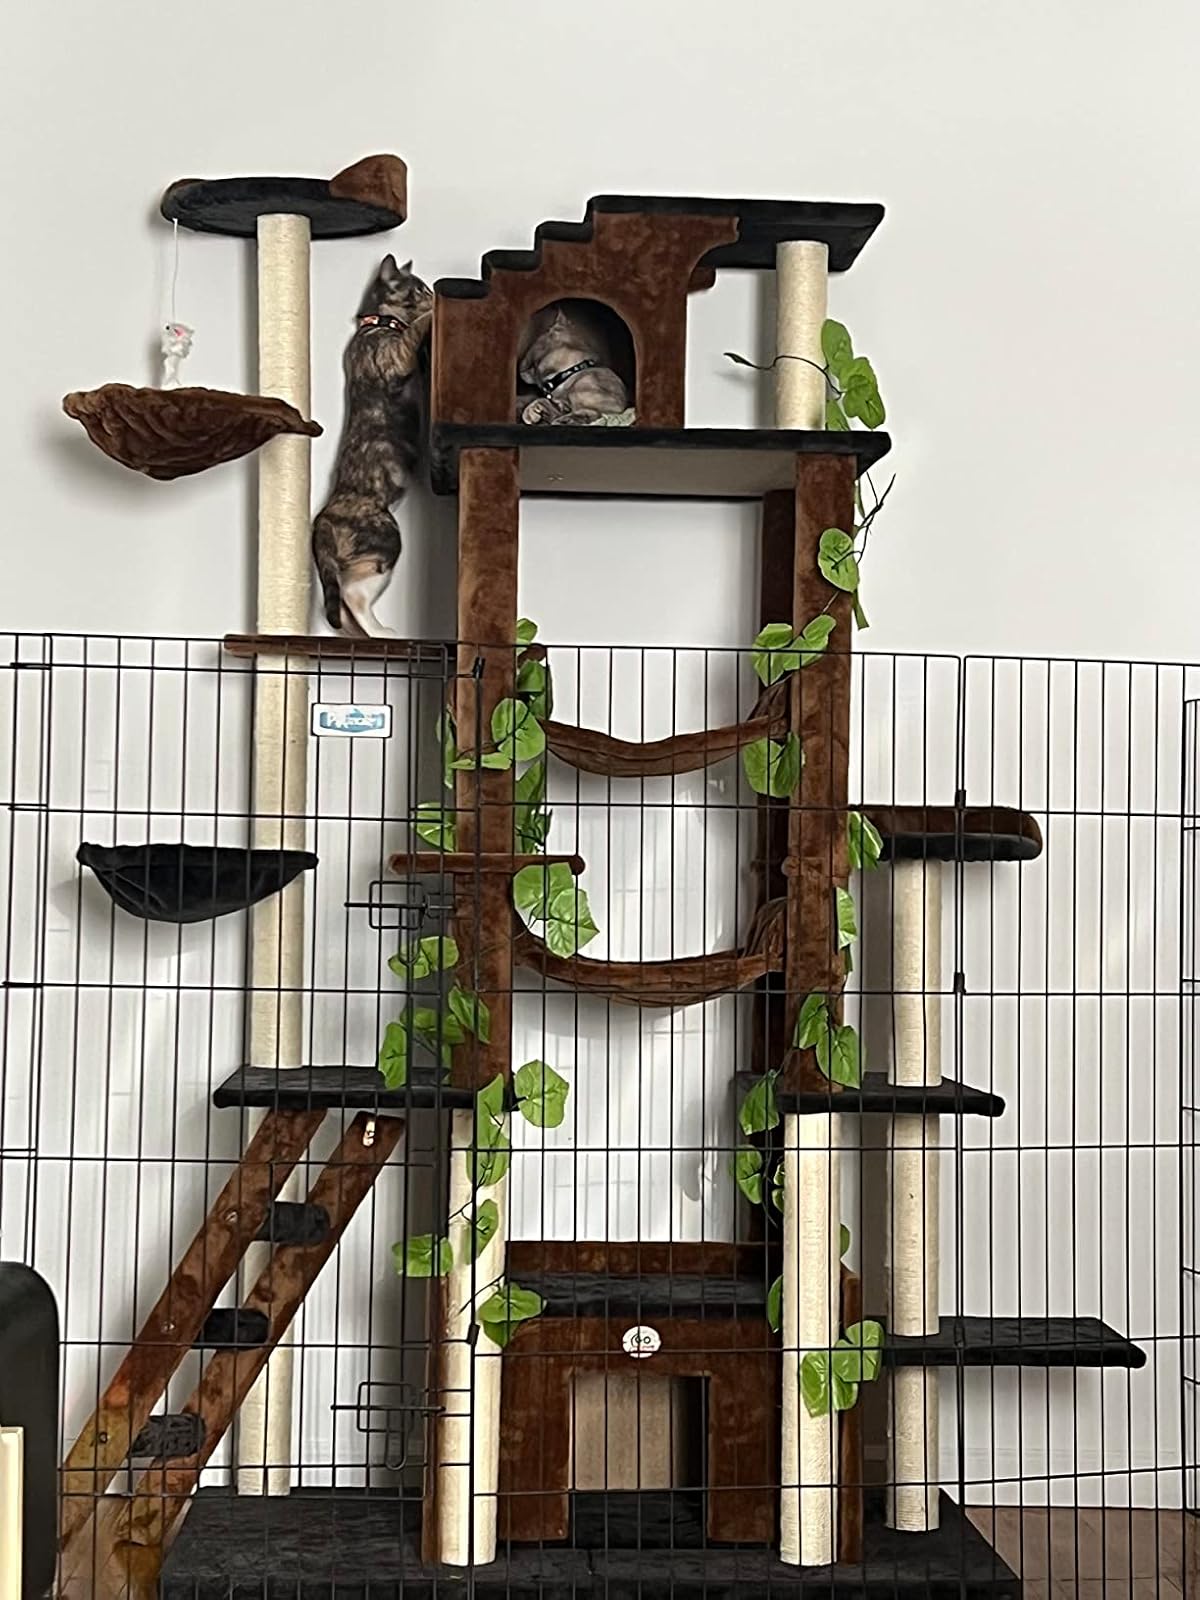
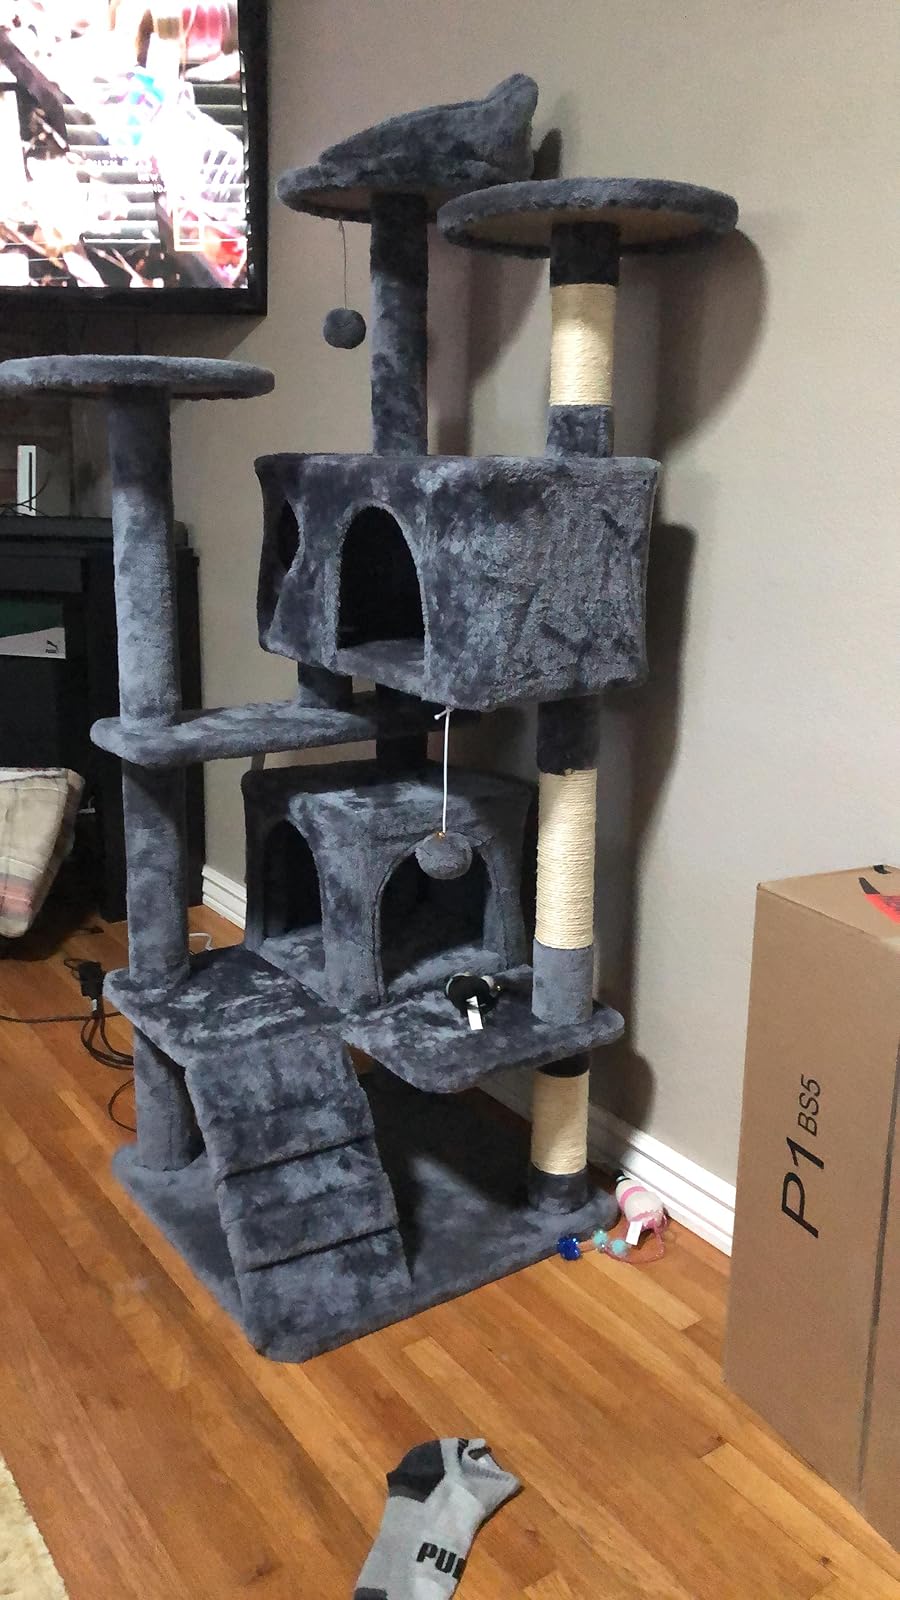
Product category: items_cat tree
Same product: no